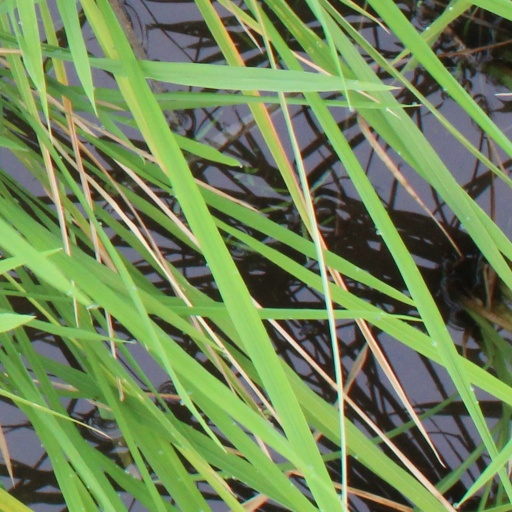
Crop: rice